Heaton Park

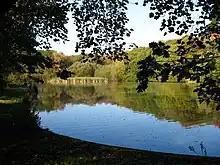
Hazlitt Wood Pond

The boating lake was constructed between 1908 and 1912 by previously unemployed men using only shovels and hand-pulled trucks. The lake, which is overlooked by the Lakeside Cafe, has three islands and is home to large numbers of ornamental birds and wildfowl including geese, ducks, swans and fantail doves. There are rowing boats for hire during the summer months. The lake is noted for its excellent carp fishing and is also stocked with roach, rudd, bream, tench and chub. Fishing rights to all the waters in the park are held by the King William IV Angling Society.